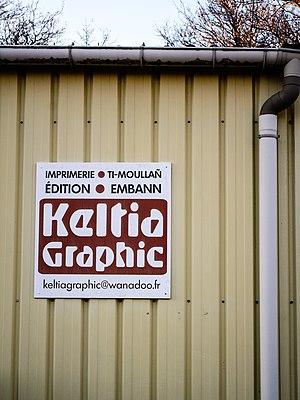
Keltia Graphic, éditeur de livres diffusé par Coop Breizh, basé à Spézet.
Coop Breizh est une entreprise coopérative culturelle créée en 1957, dont le siège se trouve à Spézet, dans le centre du Finistère, en Bretagne. C'est une des plus importantes maisons d'édition de livres et de production d'œuvres musicales de l'Ouest de la France. Coop Breizh est aussi le principal distributeur et diffuseur de produits culturels bretons, et dispose même de ses propres magasins à Lorient et Quimper.